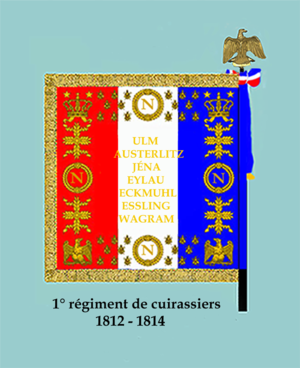
Drapeau du 1er régiment de cuirassiers de 1812 à 1814